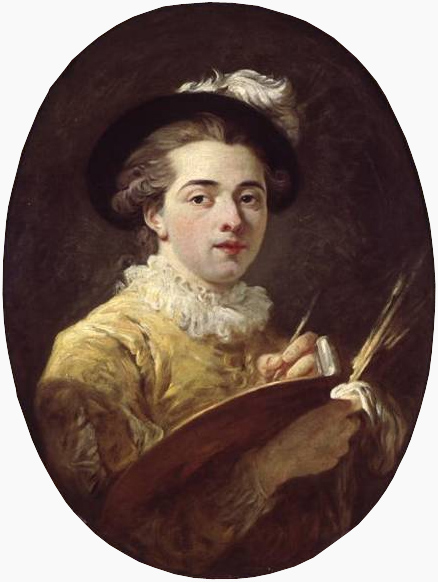
ฌ็อง-ออนอเร ฟรากอนาร์

| name = ฌ็อง-ออนอเร ฟรากอนาร์
| image = Jean-Honoré Fragonard - Self-portrait in a Renaissance costume.jpeg
| caption = "Self-portrait", Villa musée Fragonard, Grasse
| birth_name = Jean-Honoré Nicolas Fragonard
| birth_place = กรัส ประเทศฝรั่งเศส
| death_place = ปารีส ประเทศฝรั่งเศส
| nationality = ฝรั่งเศส
| movement = โรโกโก
| awards = ปรีซ์เดอโรม
| field = จิตรกรรม, การวาดเส้น, etching
| training = ฌ็อง-บาติสต์-ซีเมอง ชาร์แด็ง|ชาร์แด็ง, ฟร็องซัว บูเช|บูเช,French Academy in Rome,Charles-André van Loo
| works = "The Swing (Fragonard)|The Swing", "สตรีสาวอ่านหนังสือ (ฟราโกนาร์ด)|สตรีสาวอ่านหนังสือ", "The Bolt (Fragonard)|The Bolt"
ฌ็อง-ออนอเร ฟรากอนาร์ (; 5 เมษายน ค.ศ. 1732
 (birth/baptism certificate)
 - 22 สิงหาคม ค.ศ. 1806) เป็นจิตรกรรมสมัยศิลปะบาโรก|บาโรกชาวฝรั่งเศสของคริสต์ศตวรรษที่ 18 ผู้มีลักษณะงานที่มีชีวิตชีวา และออกไปในเชิงสุขารมณ์นิยม (hedonism) ฟรากอนาร์เป็นจิตรกรที่มีความสามารถดีเด่นของปลาย "การปกครองระบบโบราณ|สมัยอ็องเซียงเรฌีม" ผู้มีผลงานกว่า 550 ภาพที่ไม่รวมงานวาดเส้นและงานแกะพิมพ์ แต่เพียงห้าชิ้นเท่านั้นที่ระบุเวลาเขียนที่แน่นอน ในบรรดาภาพเขียน ภาพชีวิตประจำวันเป็นประเภทการเขียนที่มีชื่อเสียงที่สุด ที่ฟรากอนาร์สื่อบรรยากาศของความใกล้ชิดและเชิงความดึงดูดทางเพศ (eroticism)
== อ้างอิง ==
* This article incorporates text from the article "Jean-Honore Fragonard" in the Encyclopædia Britannica, Eleventh Edition, a publication now in the public domain.
* Edmond and Jules de Goncourt (1881–1882). "Fragonard". L'Art du XVIIIe siècle. III. G. Charpentier. p. 241. ISBN 978-2-35548-008-9. .
== ดูเพิ่ม ==
* ศิลปะบาโรก
== แหล่งข้อมูลอื่น ==
== ระเบียงภาพ ==
ไฟล์:Fragonard, Inspiration.jpg|“แรงบันดาลใจ”(Inspiration)ราว ค.ศ. 1769
ไฟล์:FRAGONARDsisters.jpg|“สองพี่น้อง”(Les deux soeurs)
ไฟล์:Jean-Honoré Fragonard - The Stolen Kiss.jpg|“ขโมยจูบ”(Le Baiser volé)
ไฟล์:Fragonard le jour.jpg|“Vénus ou le jour”
ไฟล์:Jean-Honoré Fragonard - Visite à la nourrice.jpg|“เยี่ยมห้องเลี้ยงเด็ก”(La visite à la nourrice)ราว ค.ศ. 1775
หมวดหมู่:บุคคลที่เกิดในปี พ.ศ. 2275
หมวดหมู่:จิตรกรชาวฝรั่งเศส
หมวดหมู่:จิตรกรในคริสต์ศตวรรษที่ 18
หมวดหมู่:จิตรกรสมัยบาโรก
หมวดหมู่:บุคคลจากจังหวัดอาลป์-มารีตีม